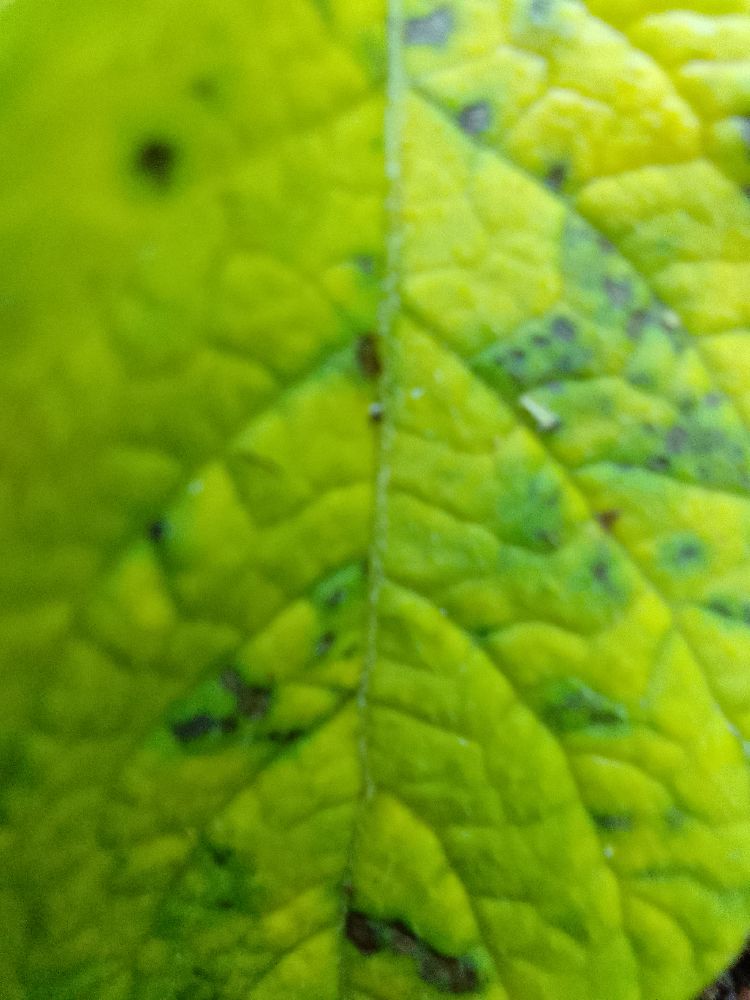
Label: Early blight